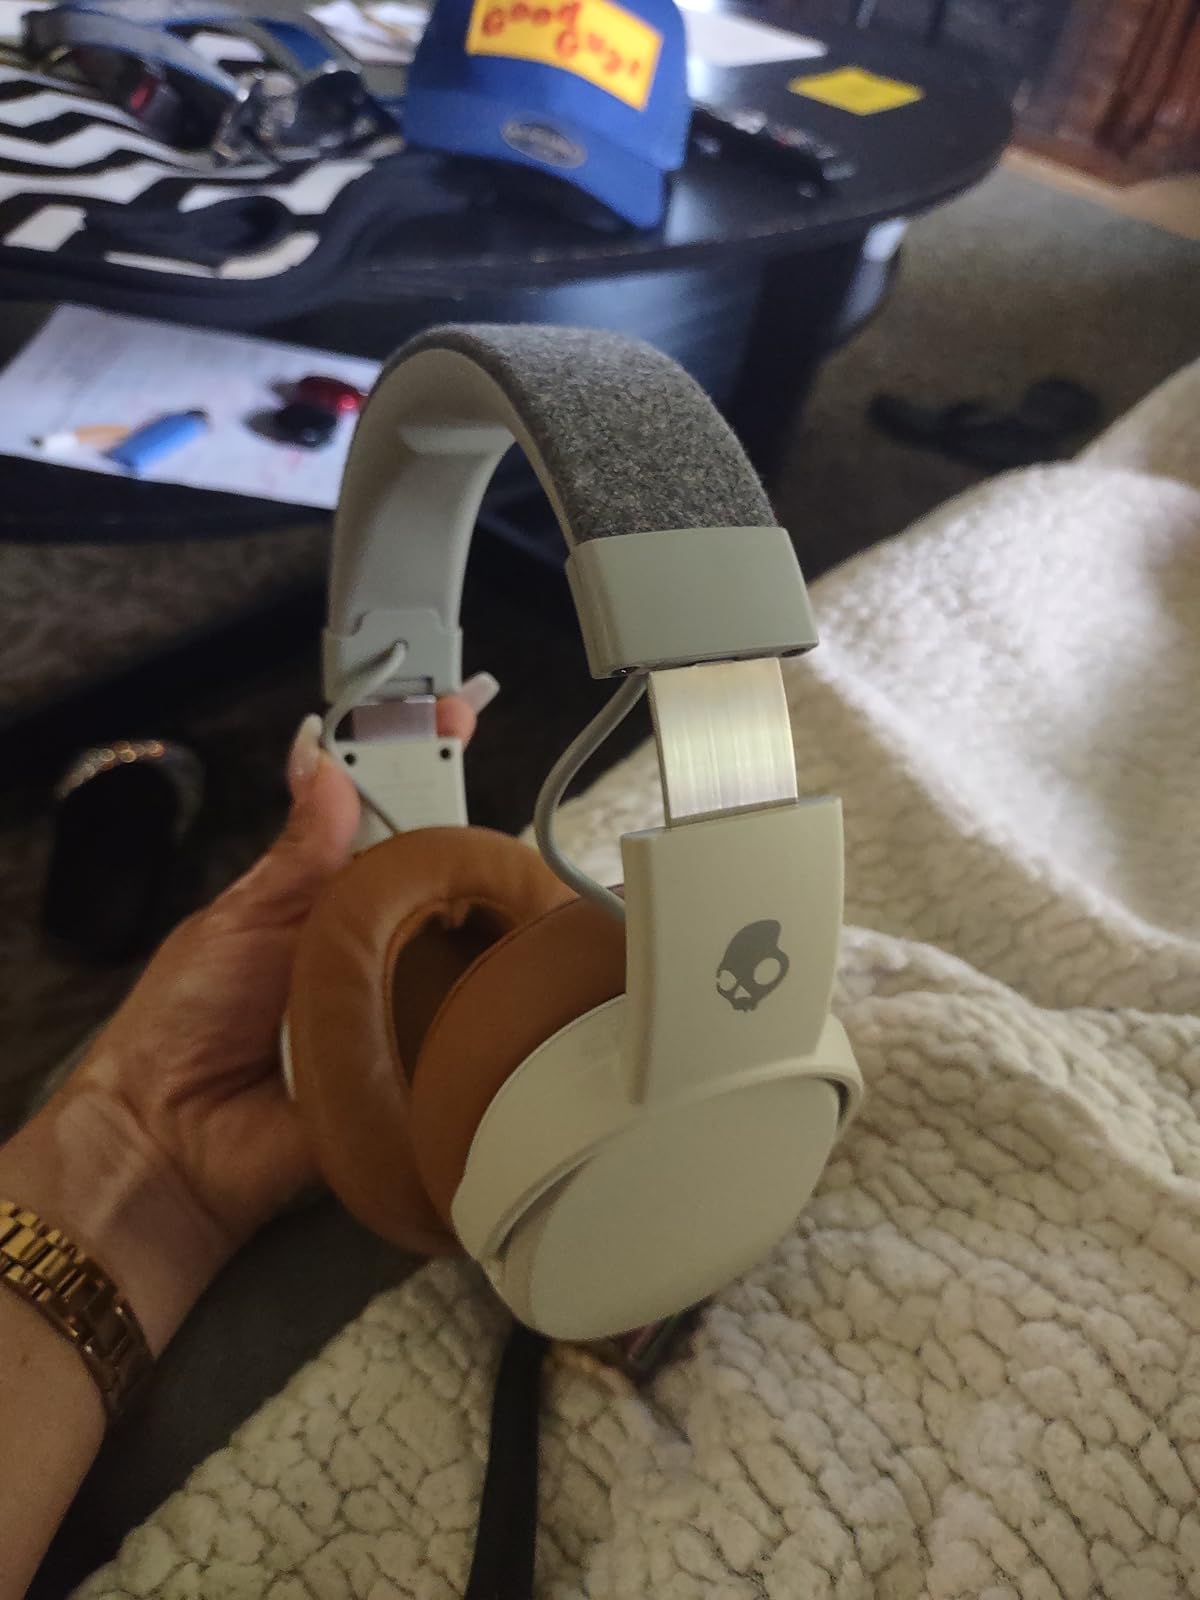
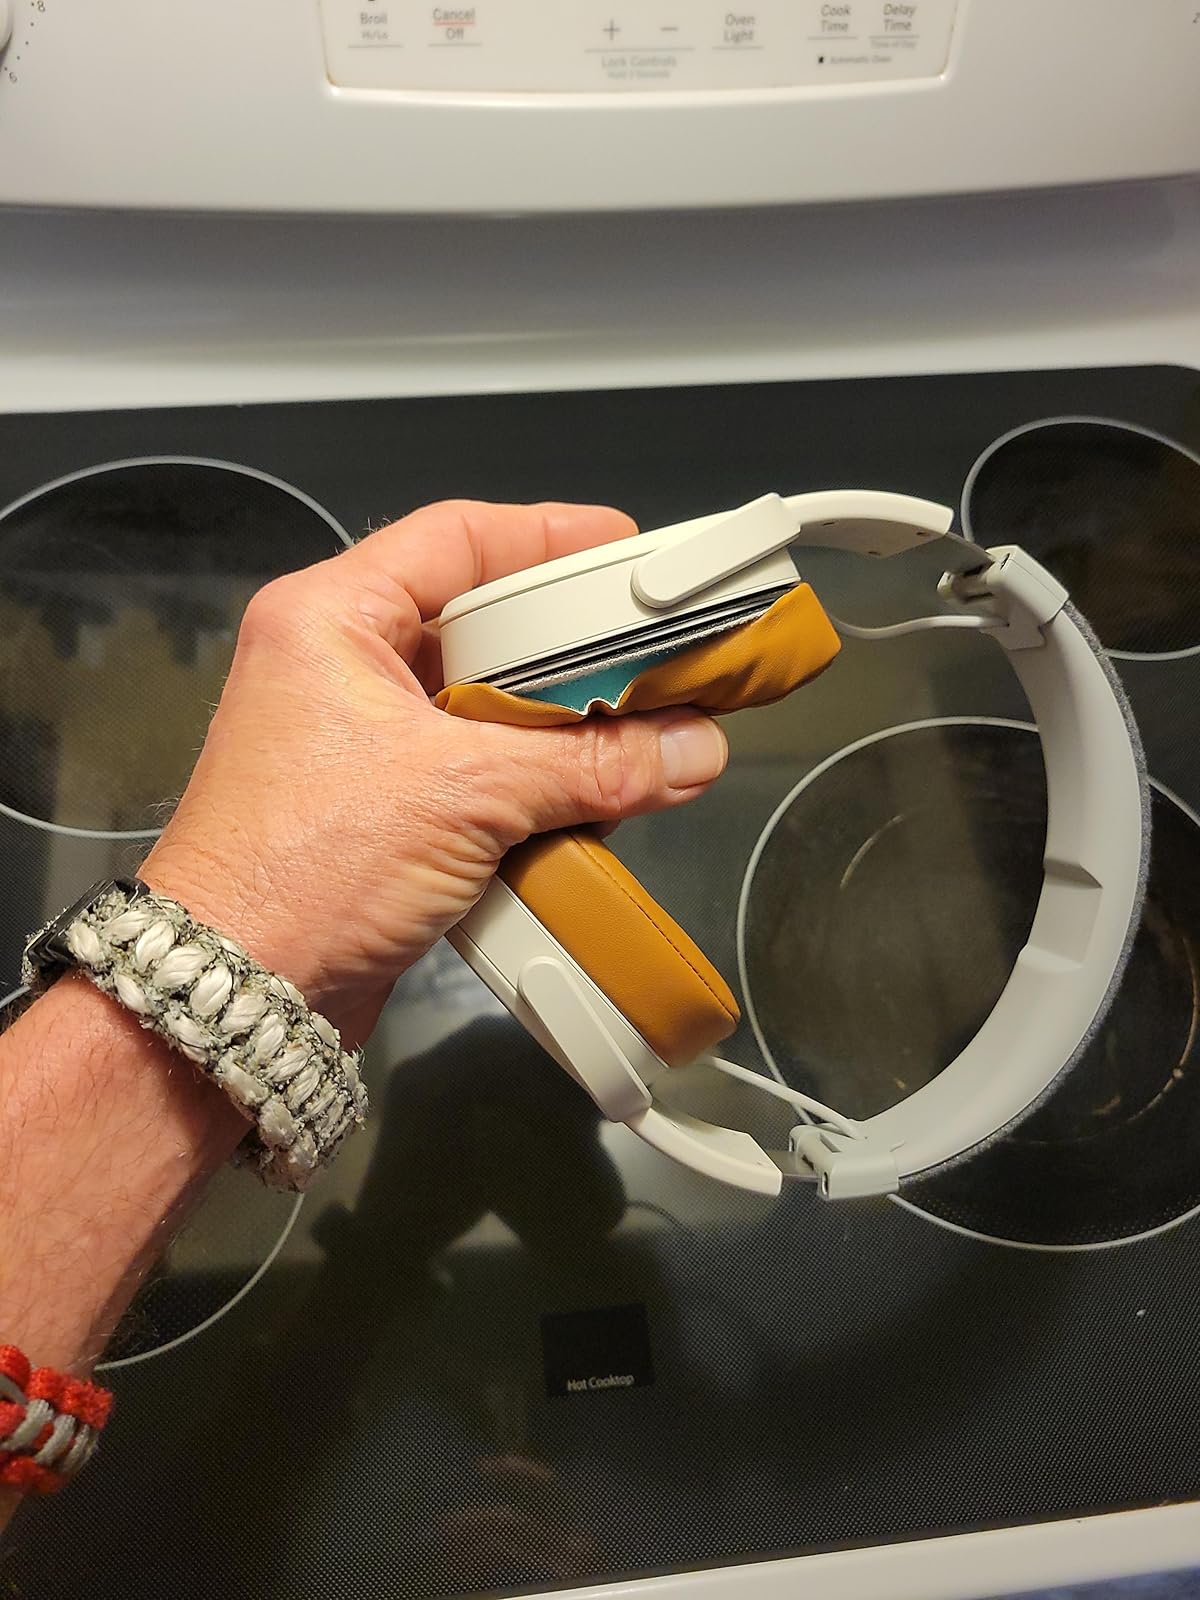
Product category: headphones
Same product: yes